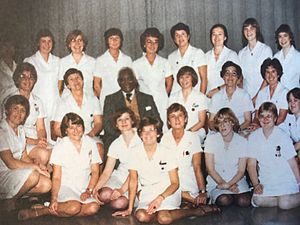
Victor Cornelins
Cornelins og Det hvide kor
Victor Waldemar Cornelins var en dansk skolelærer, musiker, sanger og foredragsholder og en kendt personlighed i hjembyen Nakskov.